Sturdza Palace

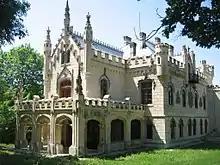
Strudza Palace at Miclăușeni

In 1869, George Sturdza married Maria, the daughter of writer Ion Ghica, moving the family into the Manor. Maria, 11 years younger than George, was unsettled in her new environment and in the Manor. Eager to remake the Manor building, George Sturdza sold off several forests from the Estate and took out a loan of 100,000 Lei from the Romanian Land Credit Society "("Societatea de Credit Funciar Român")". He placed the Miclăuşeni Estate as collateral, agreeing to pay back the debts in gold coins.